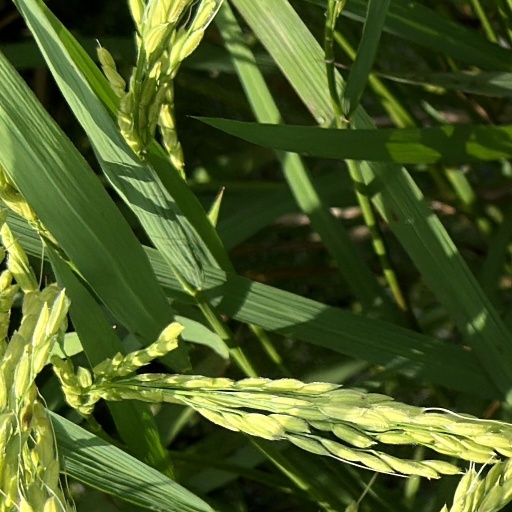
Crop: rice